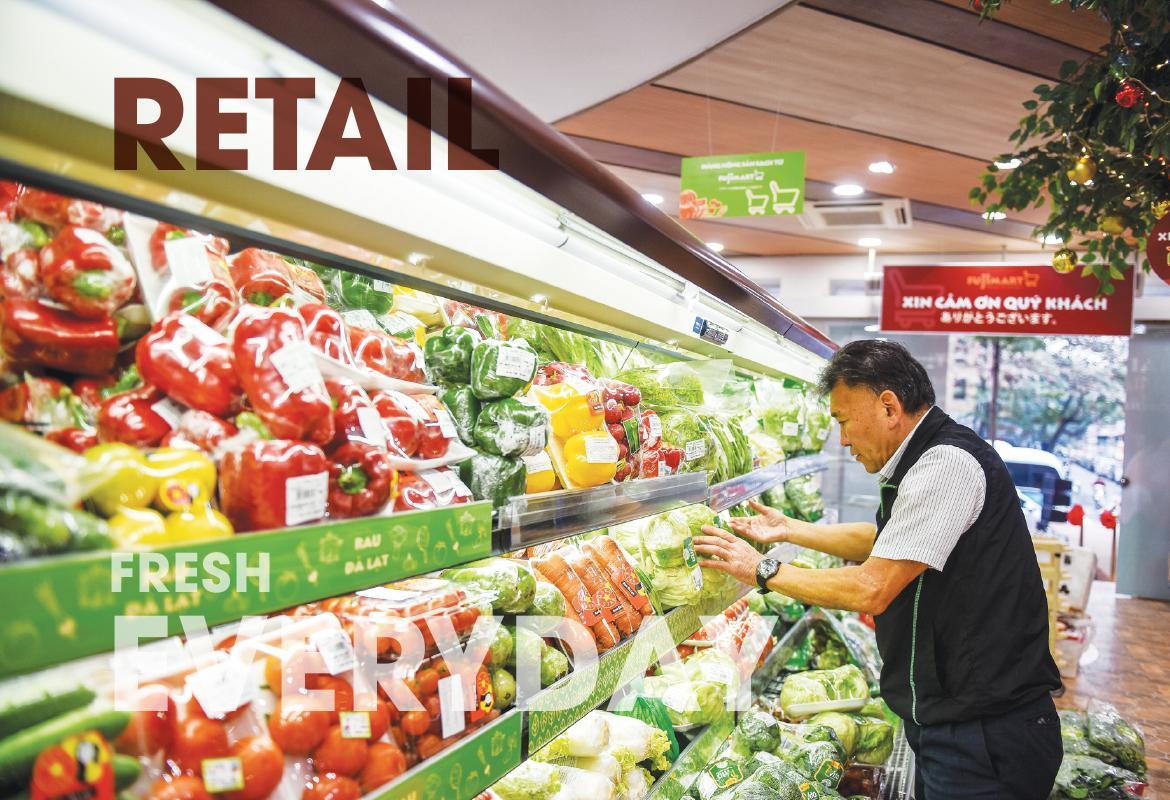
có nhiều mặt hàng trái cây xuất hiện ở trước mặt người đàn ông